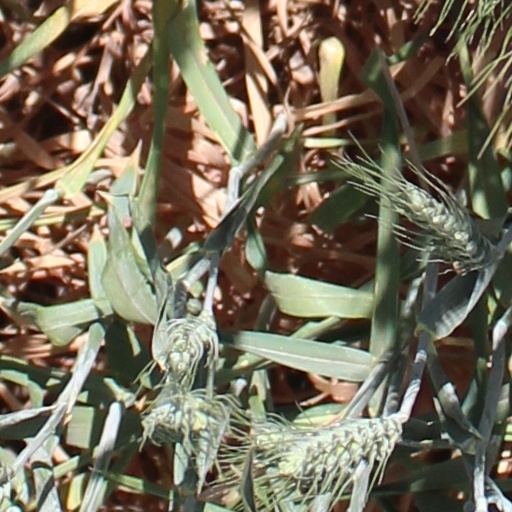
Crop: wheat